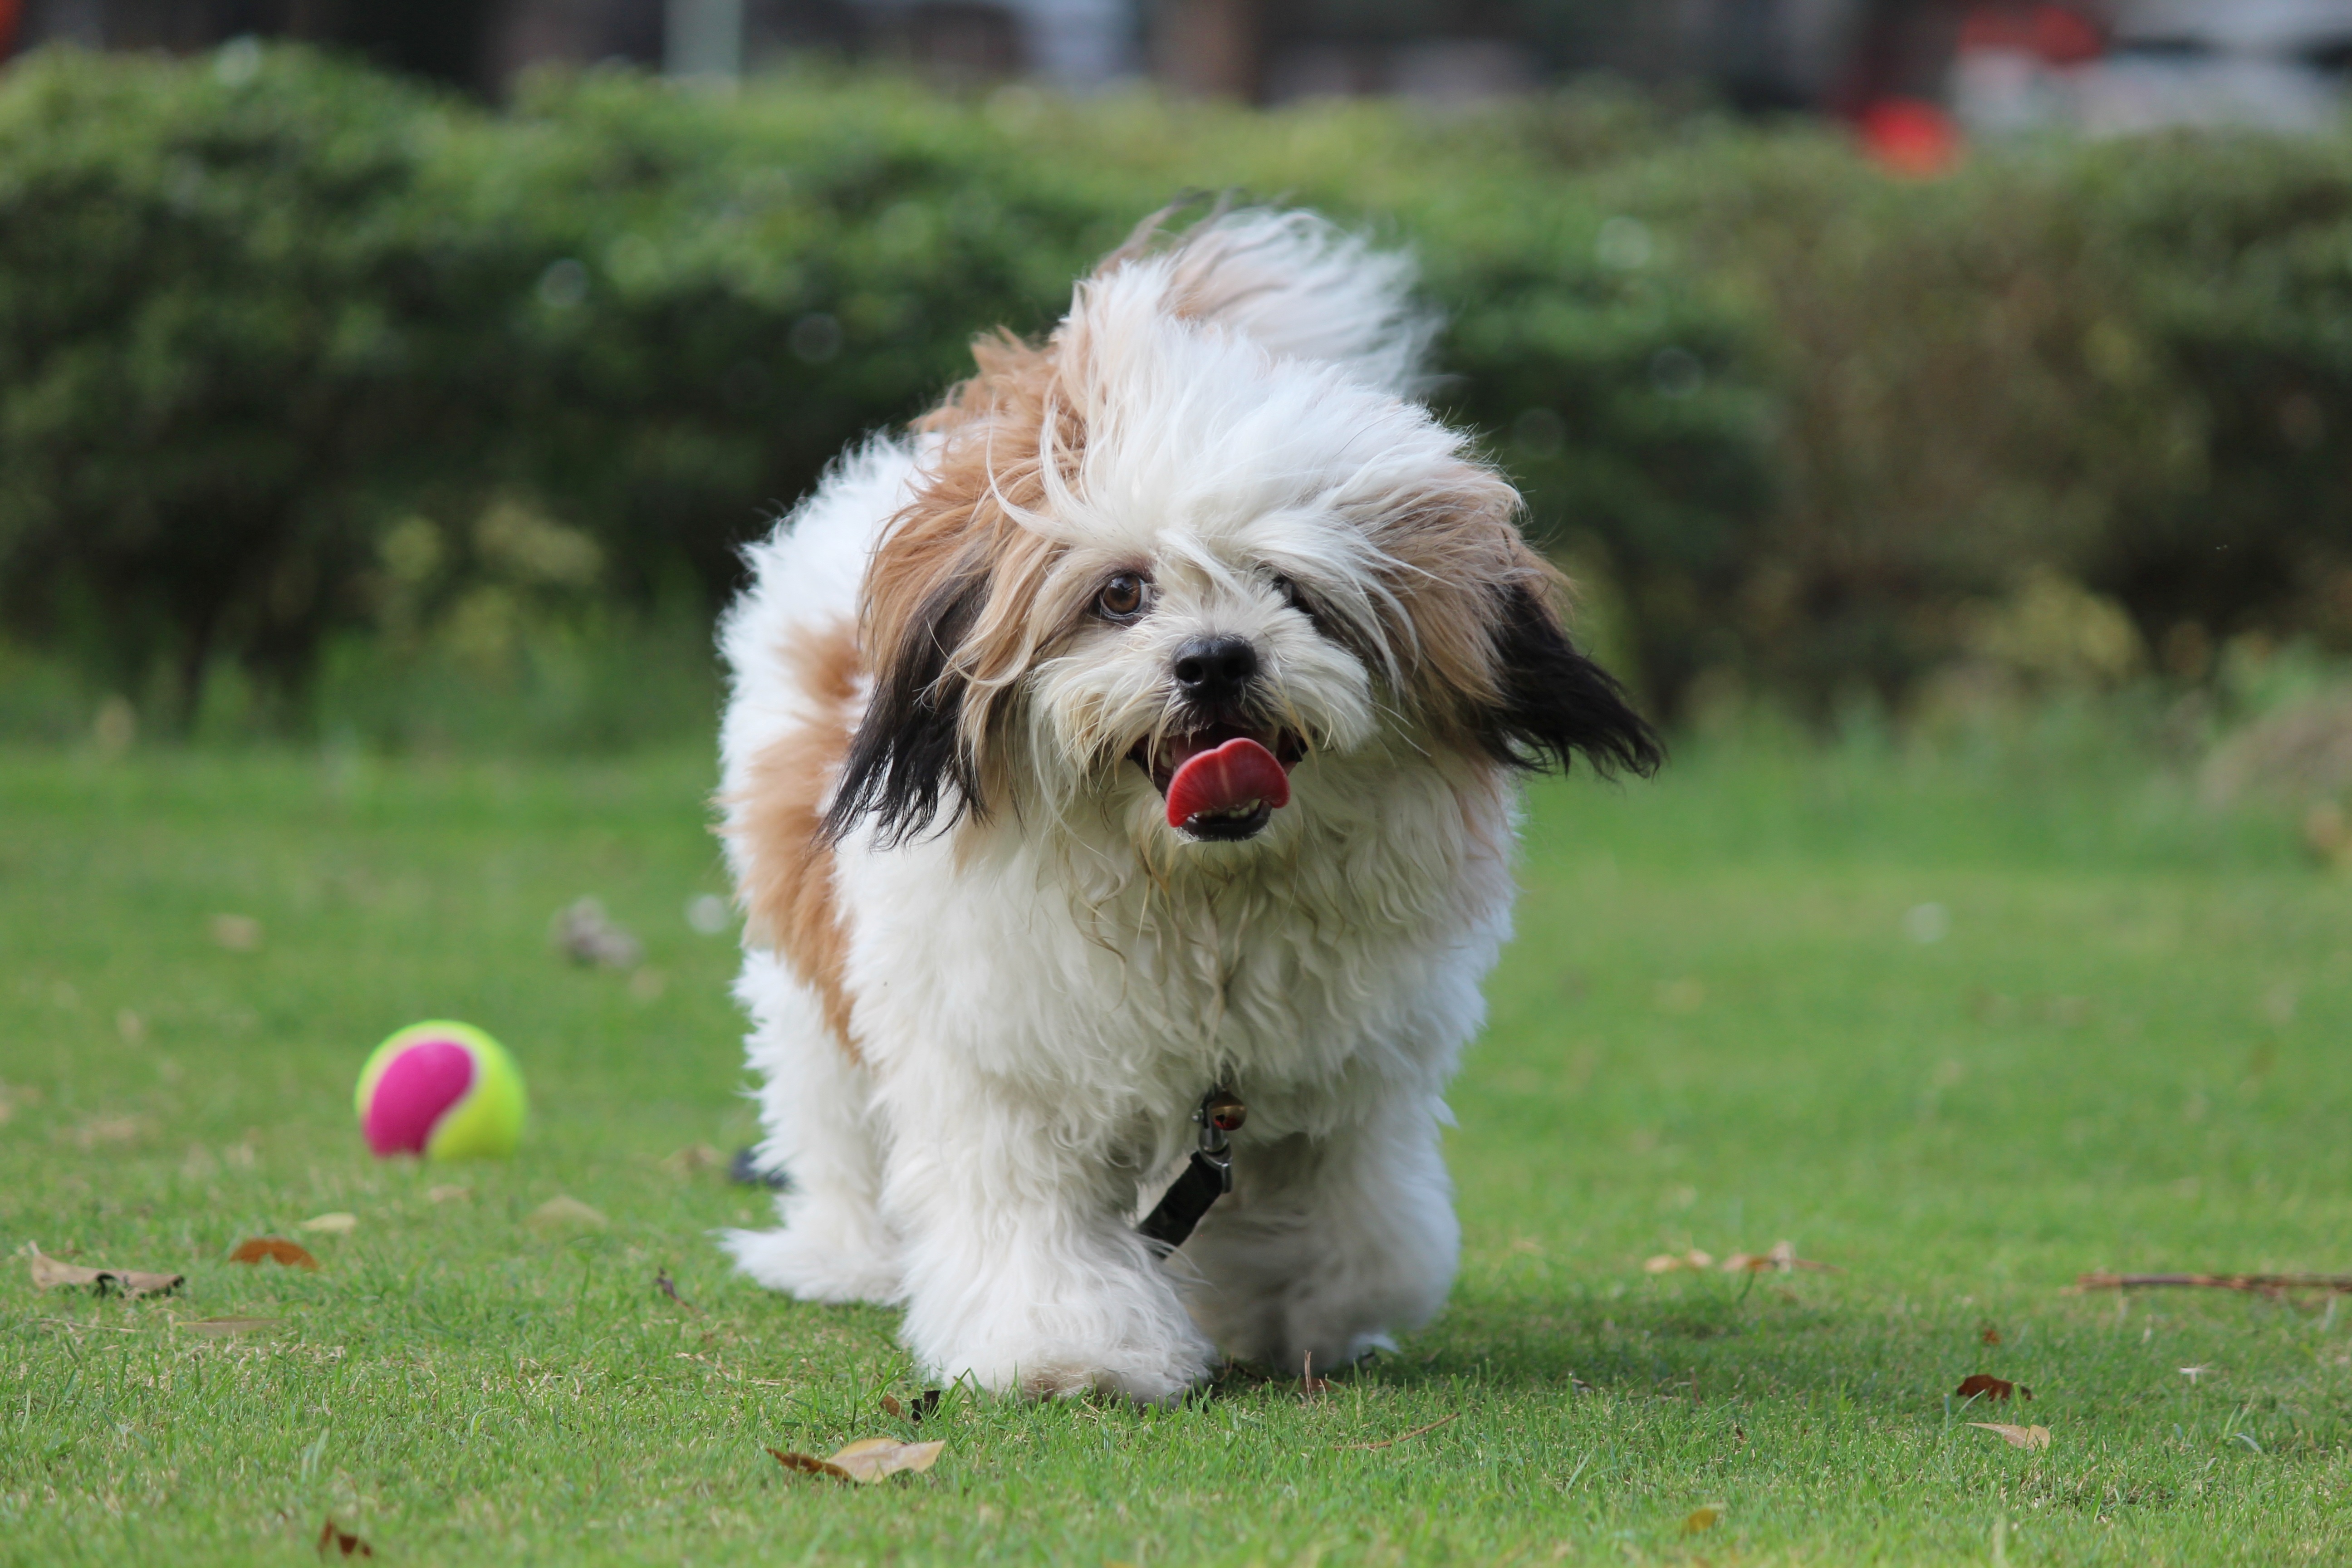
puppy, dog, animal, pet, mammal, vertebrate, noddy, coco, dog breed, lhasa apso, bichon, shih tzu, cute puppy, tibetan terrier, bolognese, coton de tulear, havanese, dog like mammal, schnoodle, dandie dinmont terrier, l wchen, dog crossbreeds, polish lowland sheepdog, tibetan spaniel, cavachon, poodle crossbreed